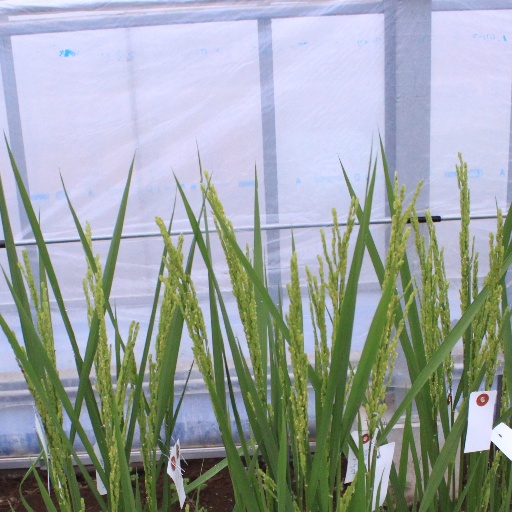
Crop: rice